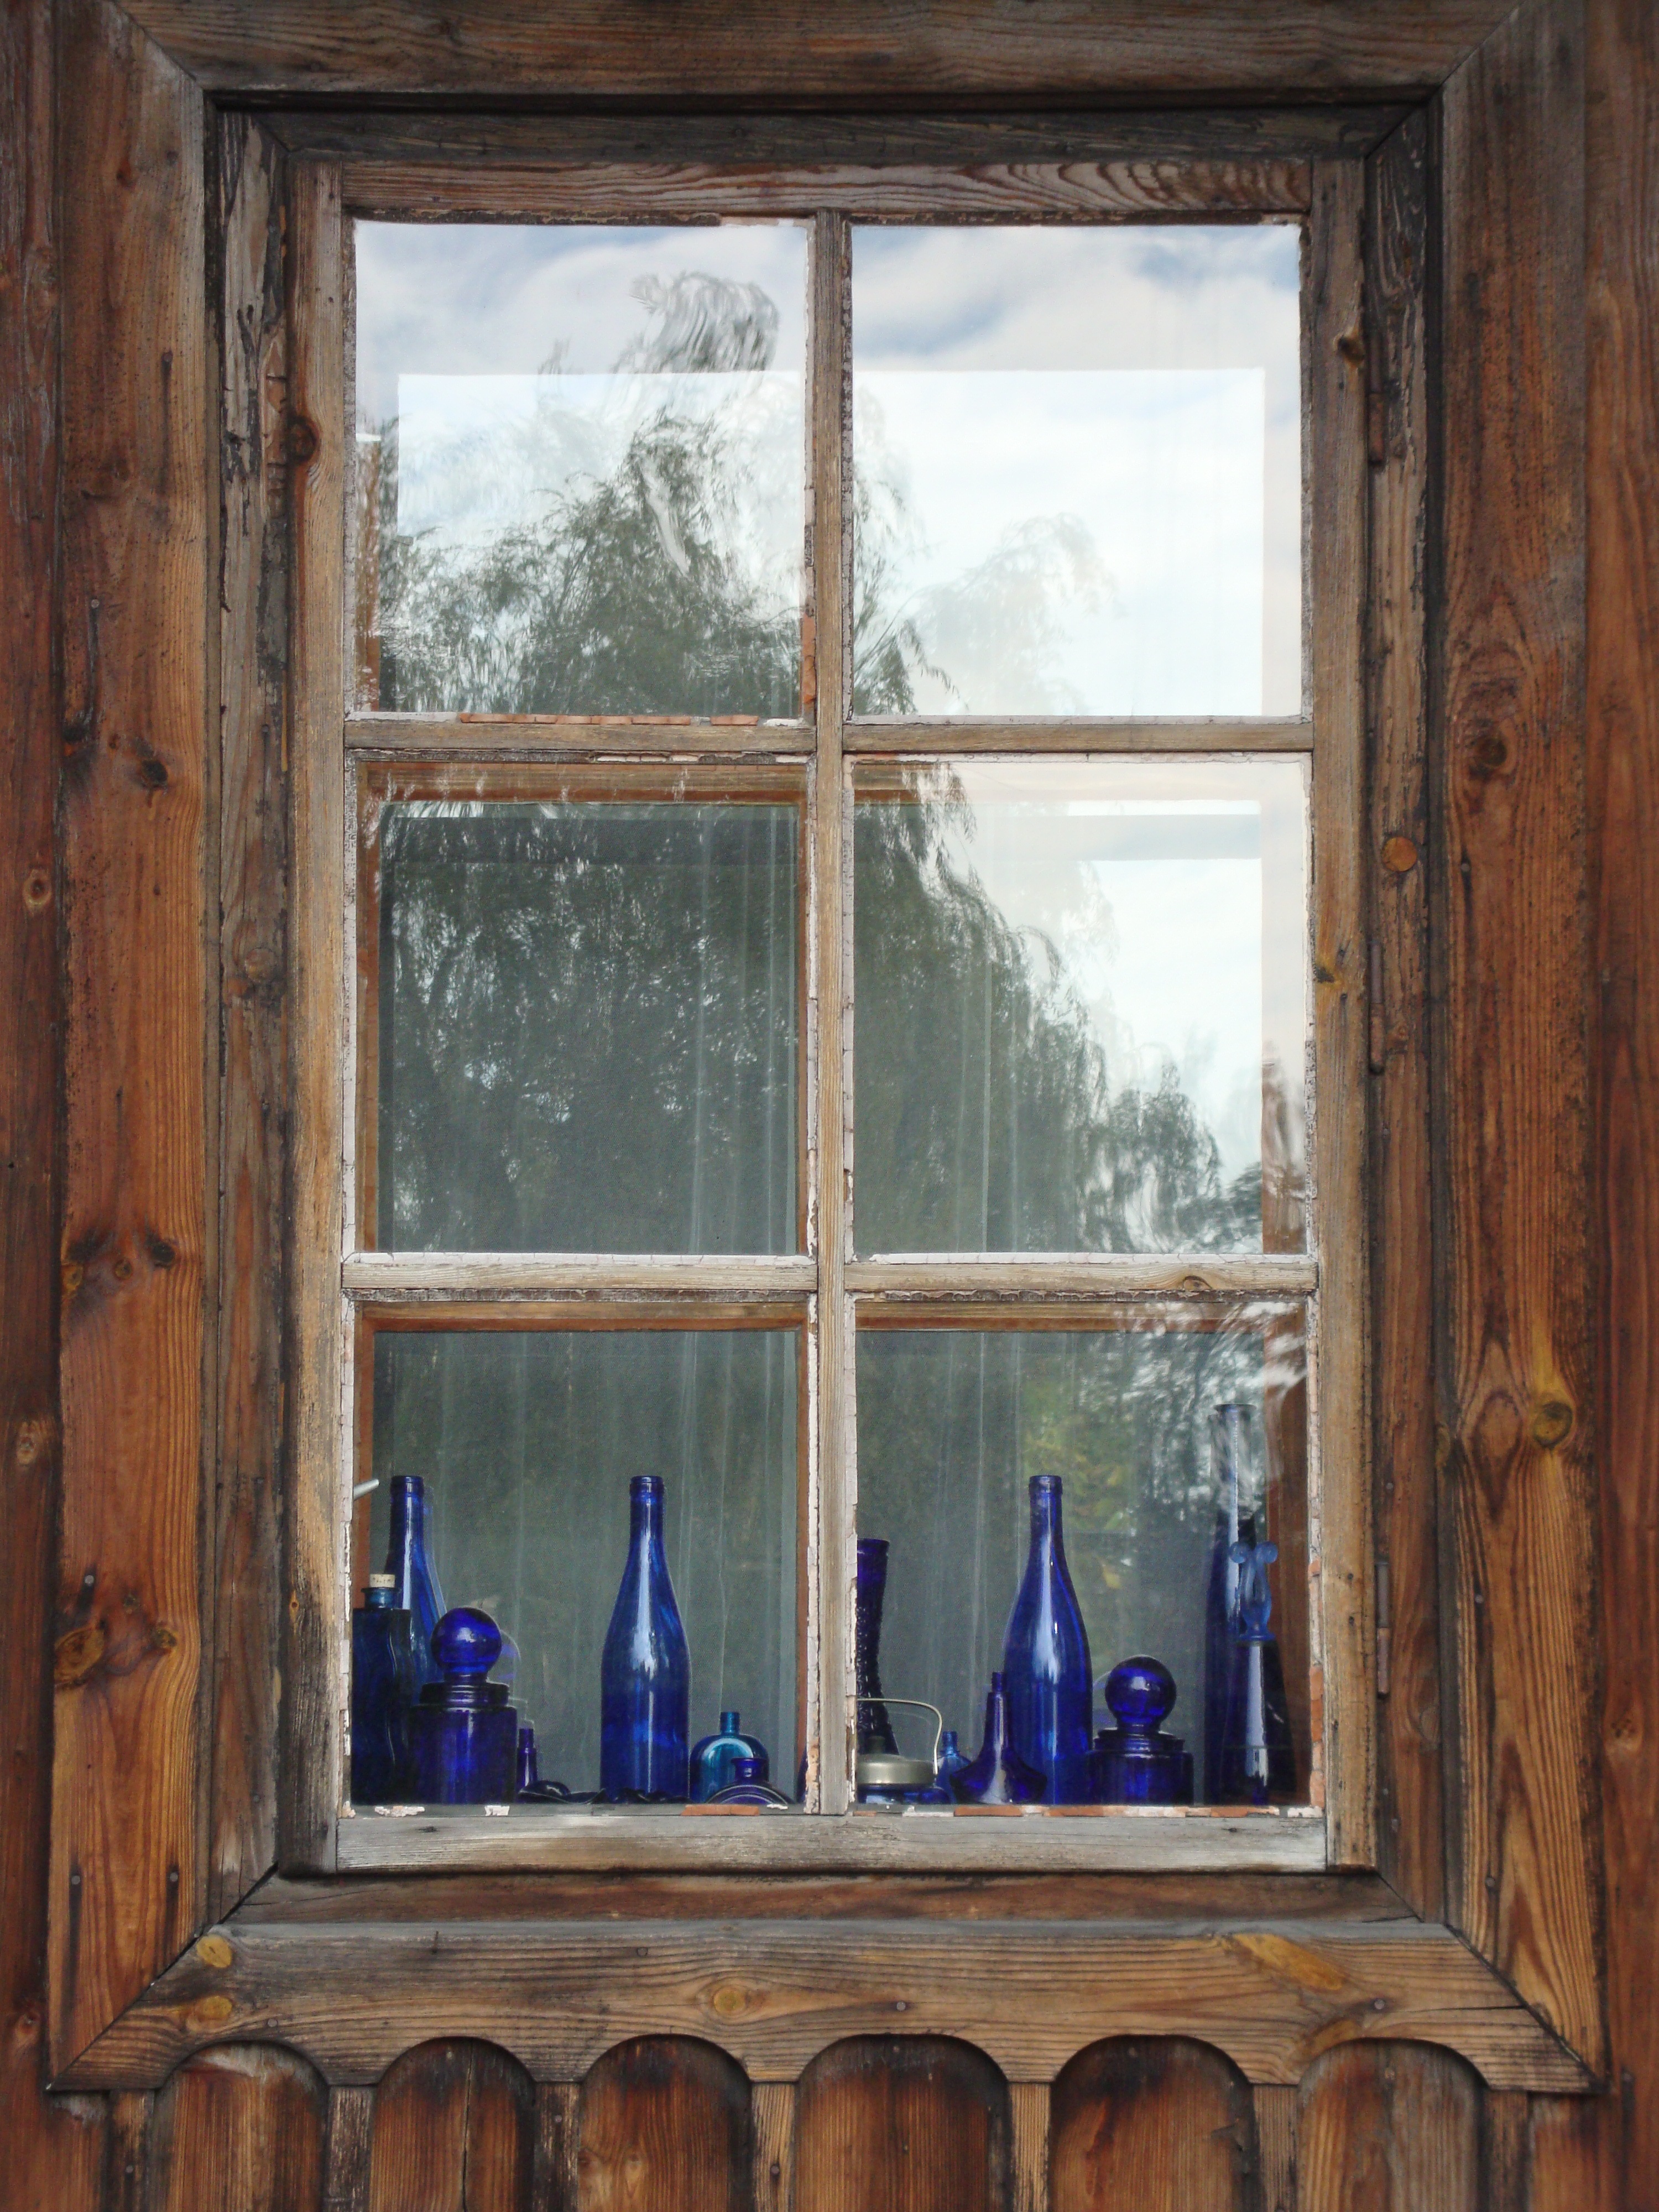
wood, house, window, building, home, monument, room, door, interior design, picture frame, exhibition, wood constructions, wooden window, window covering, sash window